Holocaust distortion

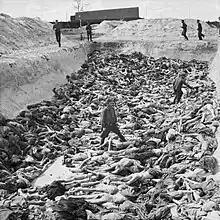
The Liberation of Bergen-belsen Concentration Camp, April 1945 Dr Fritz Klein, the camp doctor, standing in a mass grave at Belsen. Klein, who was born in Austro-Hungary, was an early member of the Nazi Party and joined the SS in 1943. He worked in Auschwitz-Birkenau for a year from December 1943 where he assisted in the selection of prisoners to be sent to the gas chambers. After a brief period at Neungamme, Klein moved to Belsen in January 1945. Klein was subsequently convicted of two counts of war crimes and executed in December 1945.

Juliane Wetzel, Chair of the IHRA's Committee on Antisemitism and Holocaust Denial, says, "Holocaust distortion focuses, for example, on exaggerating the number of rescuers and whitewashing or glorifying collaborators. Sometimes it is even used to raise awareness of different issues without having intended to minimize the Holocaust, but rather to bring attention to the respective issue."